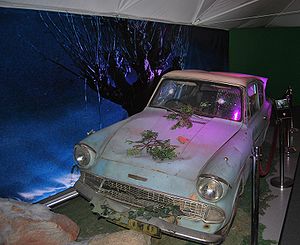
Magiske objekter i Harry Potter / Transport / Hr. Weasleys bil
Hr. Weasleys bil
Den følgende liste indeholder Magiske objekter i Harry Potter-serien. Alle disse ting eksisterer for personerne i J.K. Rowlings romanserie.